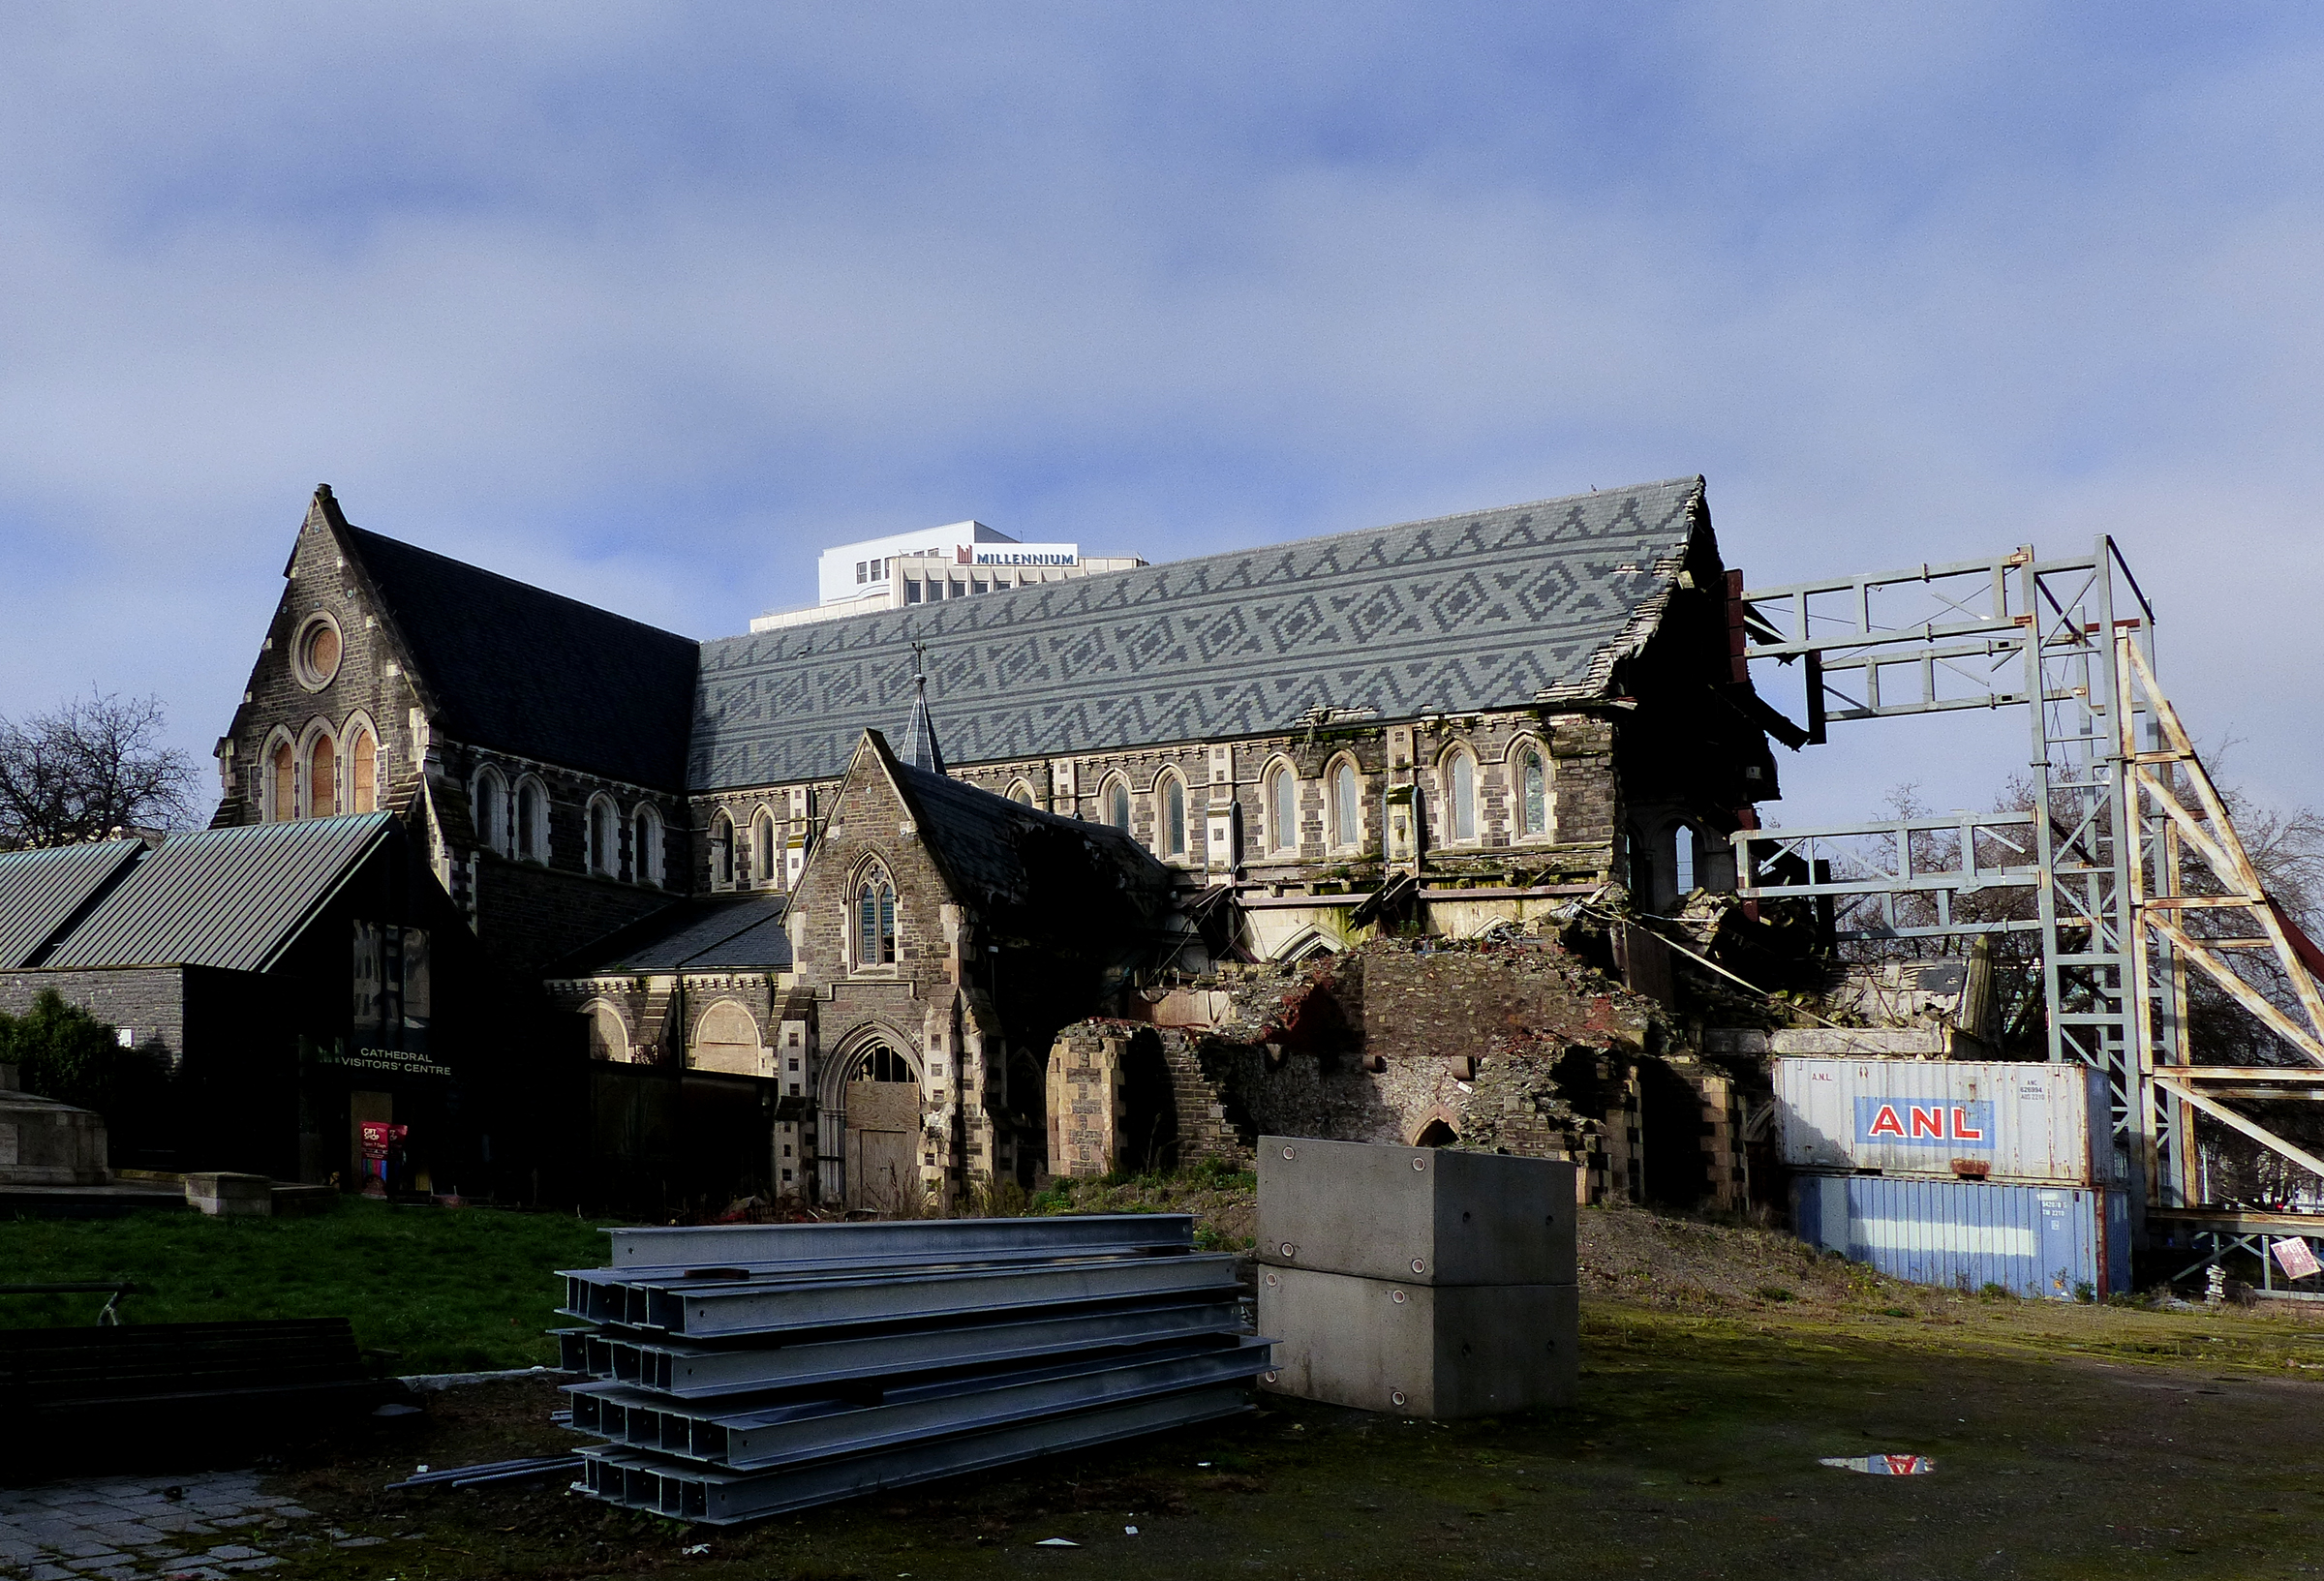
house, town, roof, building, village, christchurch, panasonicdmcfz200, christchurchearthquake, cathedralsquare, rural area, urban area